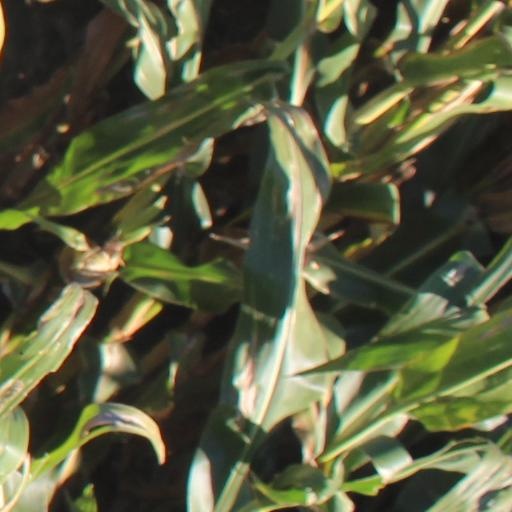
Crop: maize; corn